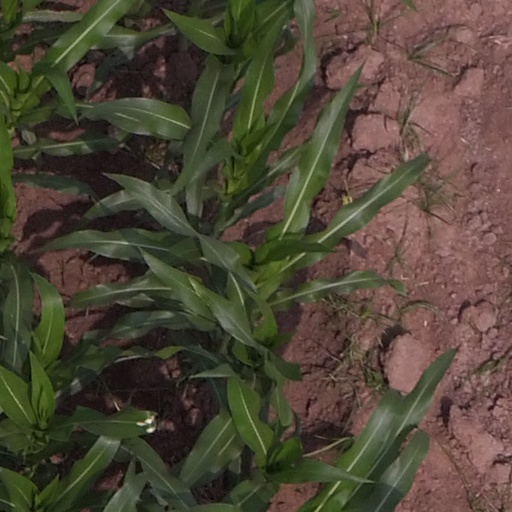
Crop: maize; corn